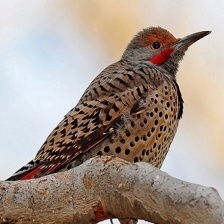
Species: NORTHERN FLICKER
Scientific name: COLAPTES AURATUS